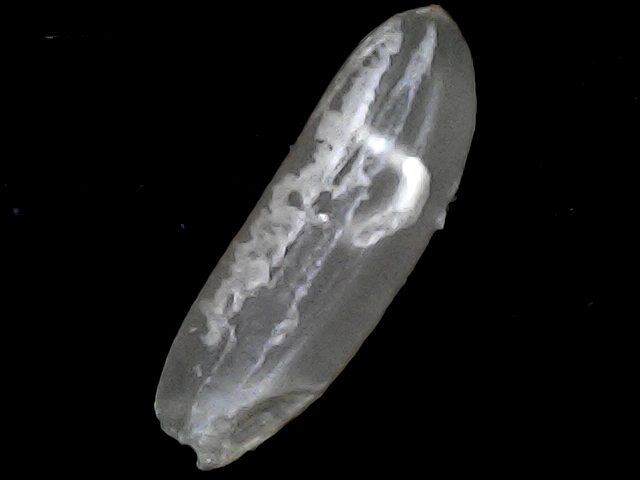
Rice variety: BRRI67